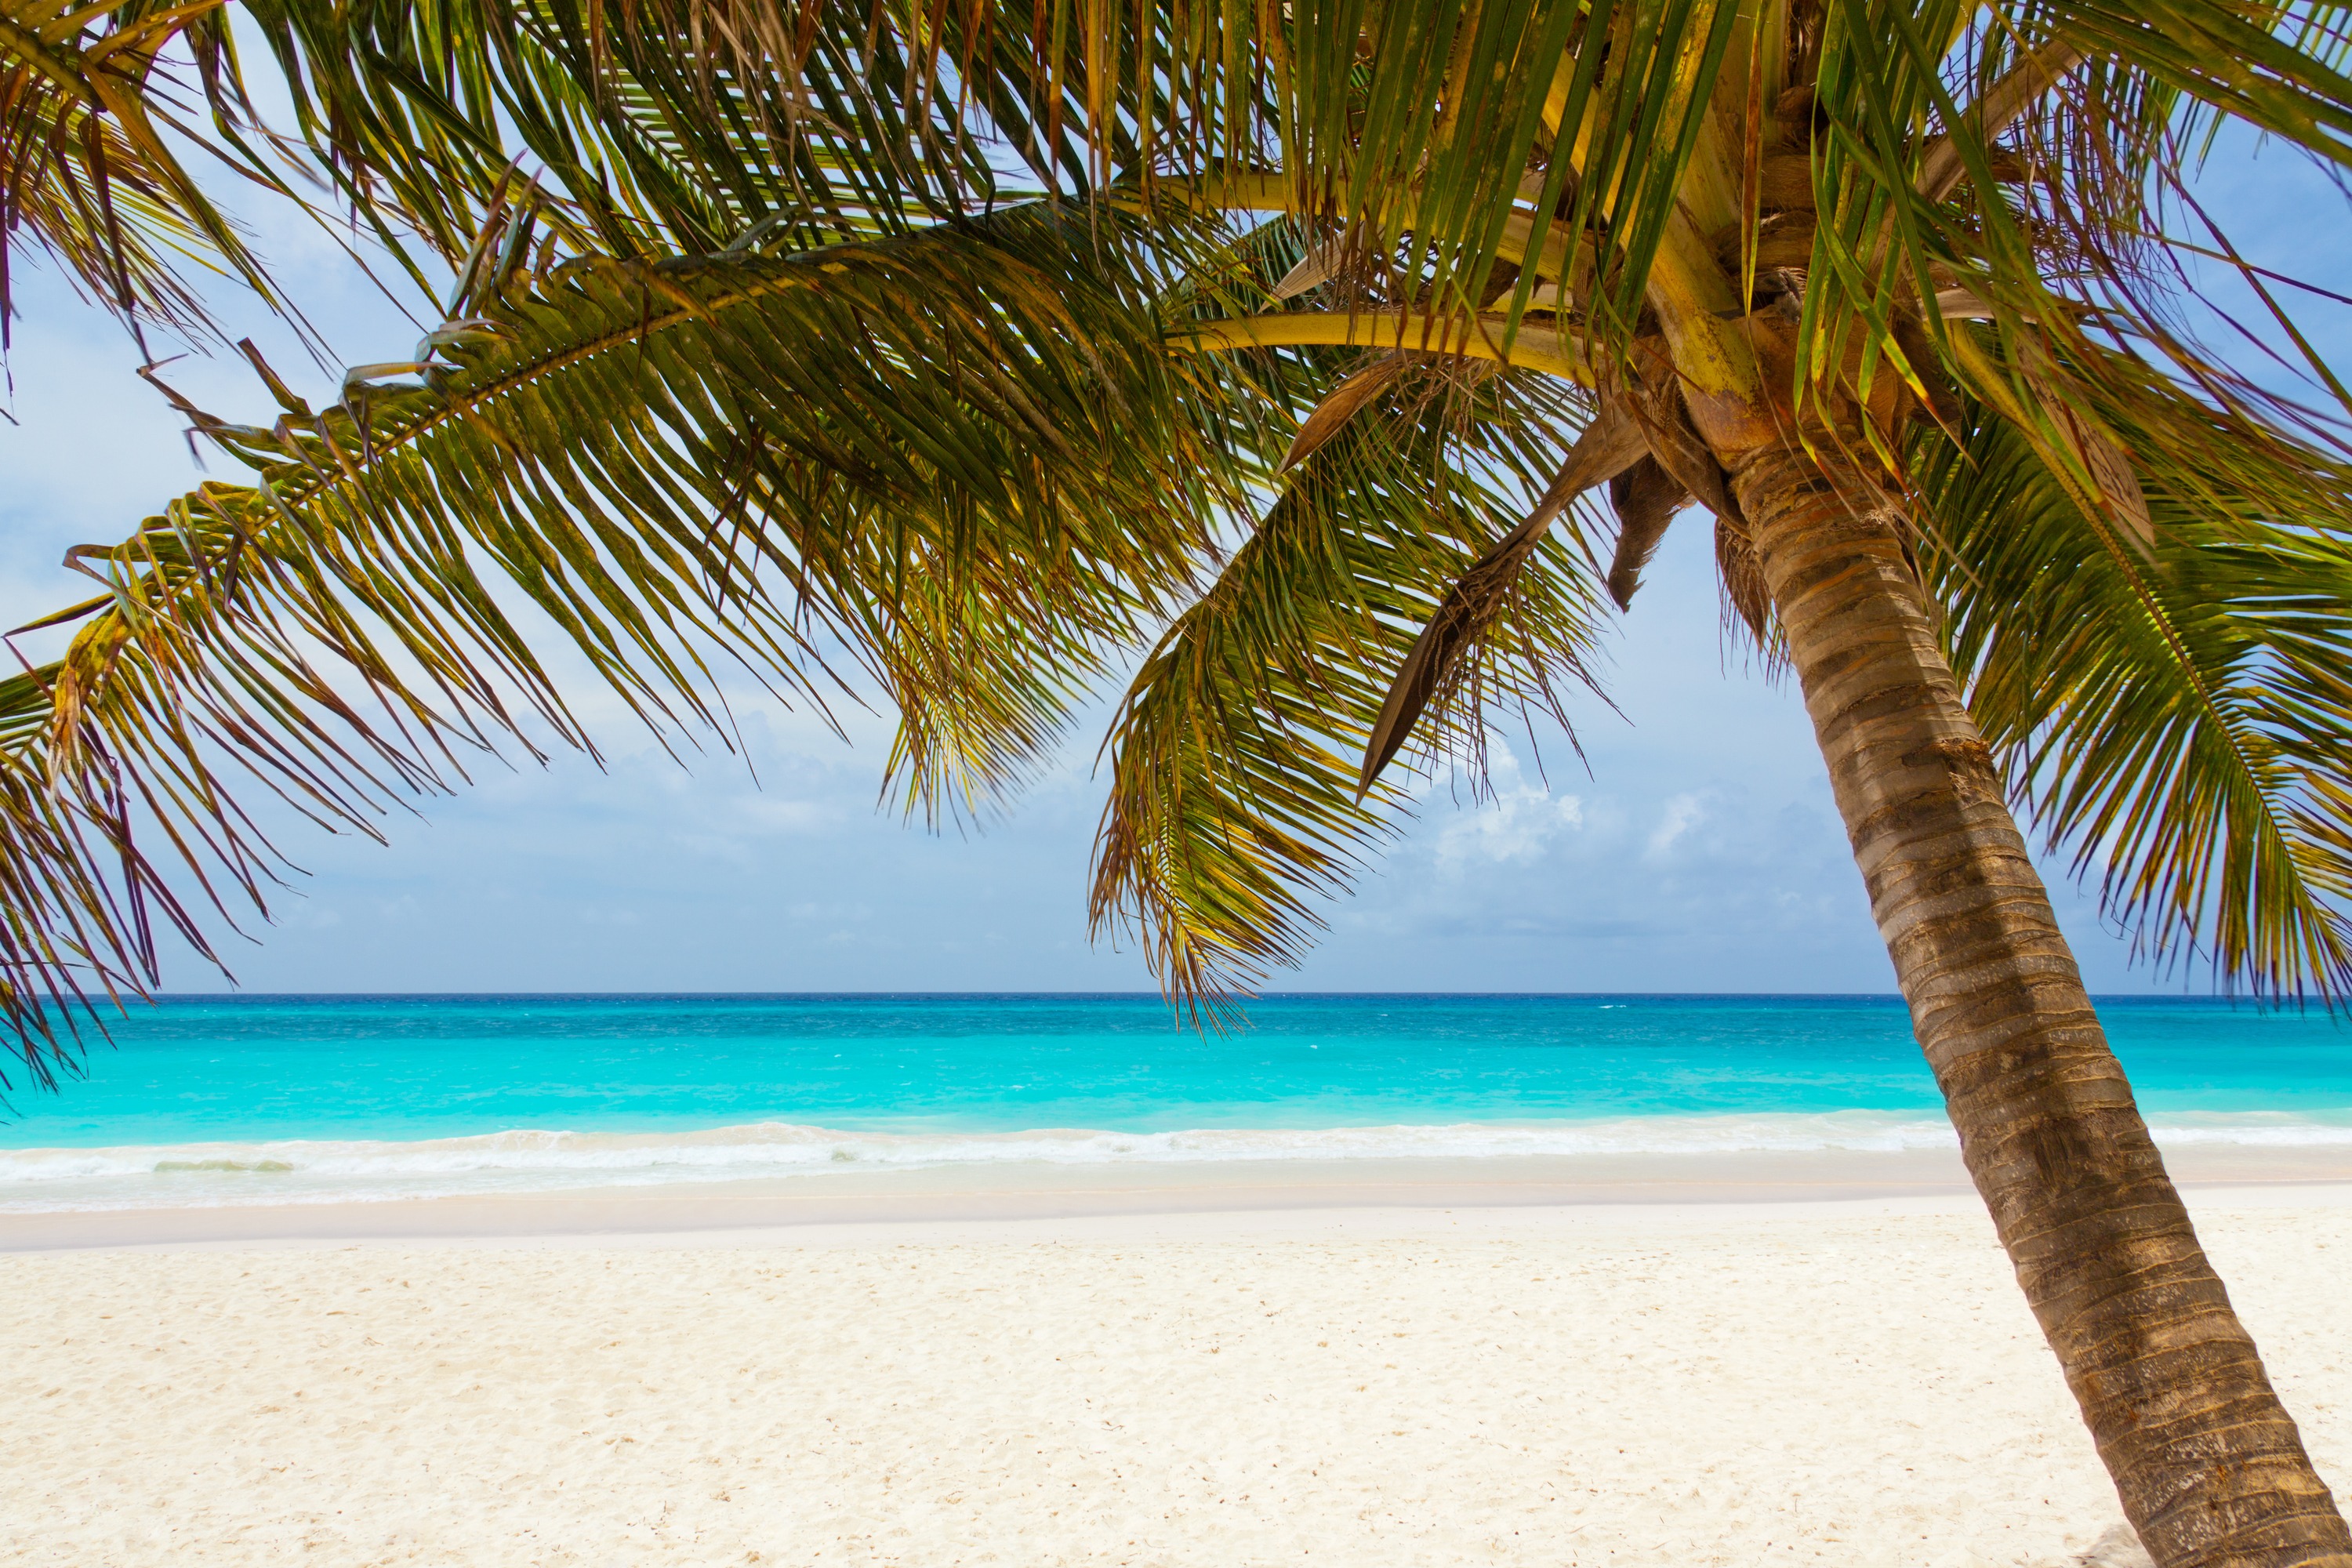
beach, landscape, sea, tree, water, nature, sand, ocean, sky, palm tree, vacation, swimming pool, seascape, lagoon, seashore, body of water, caribbean, tropics, arecales, palm family